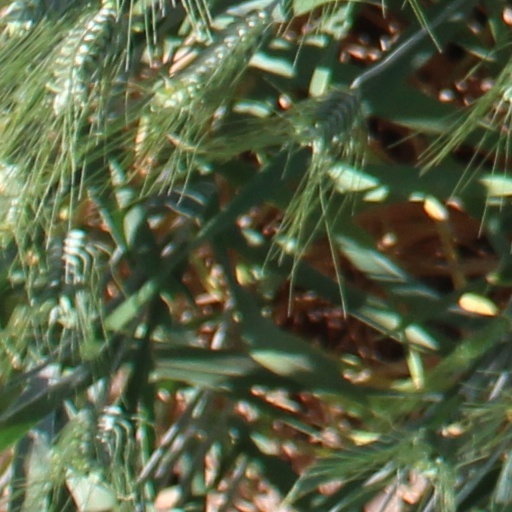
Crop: wheat